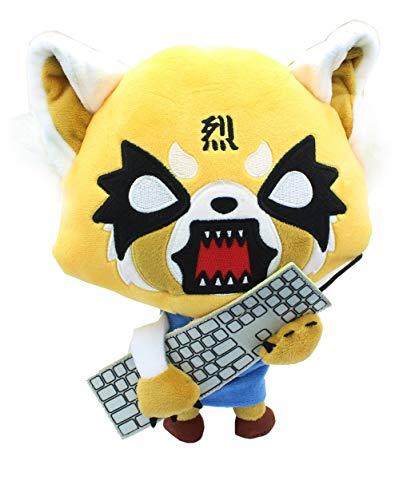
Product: GUND Aggretsuko Rage Sound Plush, 12
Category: Toys & Games | Stuffed Animals & Plush Toys | Stuffed Animals & Teddy Bears
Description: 12” Sanrio aggretsuko rage sound plush; shake her to hear her karaoke Death Metal song.
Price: $24.98
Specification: ProductDimensions:9x8x3inches|ItemWeight:4.3ounces|ShippingWeight:5.4ounces(Viewshippingratesandpolicies)|ASIN:B07NPM5FM7|Itemmodelnumber:6054368|Manufacturerrecommendedage:12month-3years